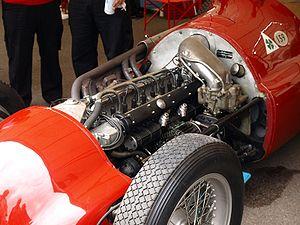
Le Grand Prix automobile de Suisse 1951, disputé le 27 mai 1951 sur le circuit de Bremgarten, est la huitième épreuve du championnat du monde de Formule 1 courue depuis 1950 et la première manche du championnat 1951. Il s'agit de la deuxième édition du Grand Prix de Suisse comptant pour le championnat du monde de Formule 1.
Le Grand Prix automobile d'Italie 1951, disputé le 16 septembre 1951 sur le circuit de Monza, est la quatorzième épreuve du championnat du monde de Formule 1 courue depuis 1950 et la septième manche du championnat 1951.